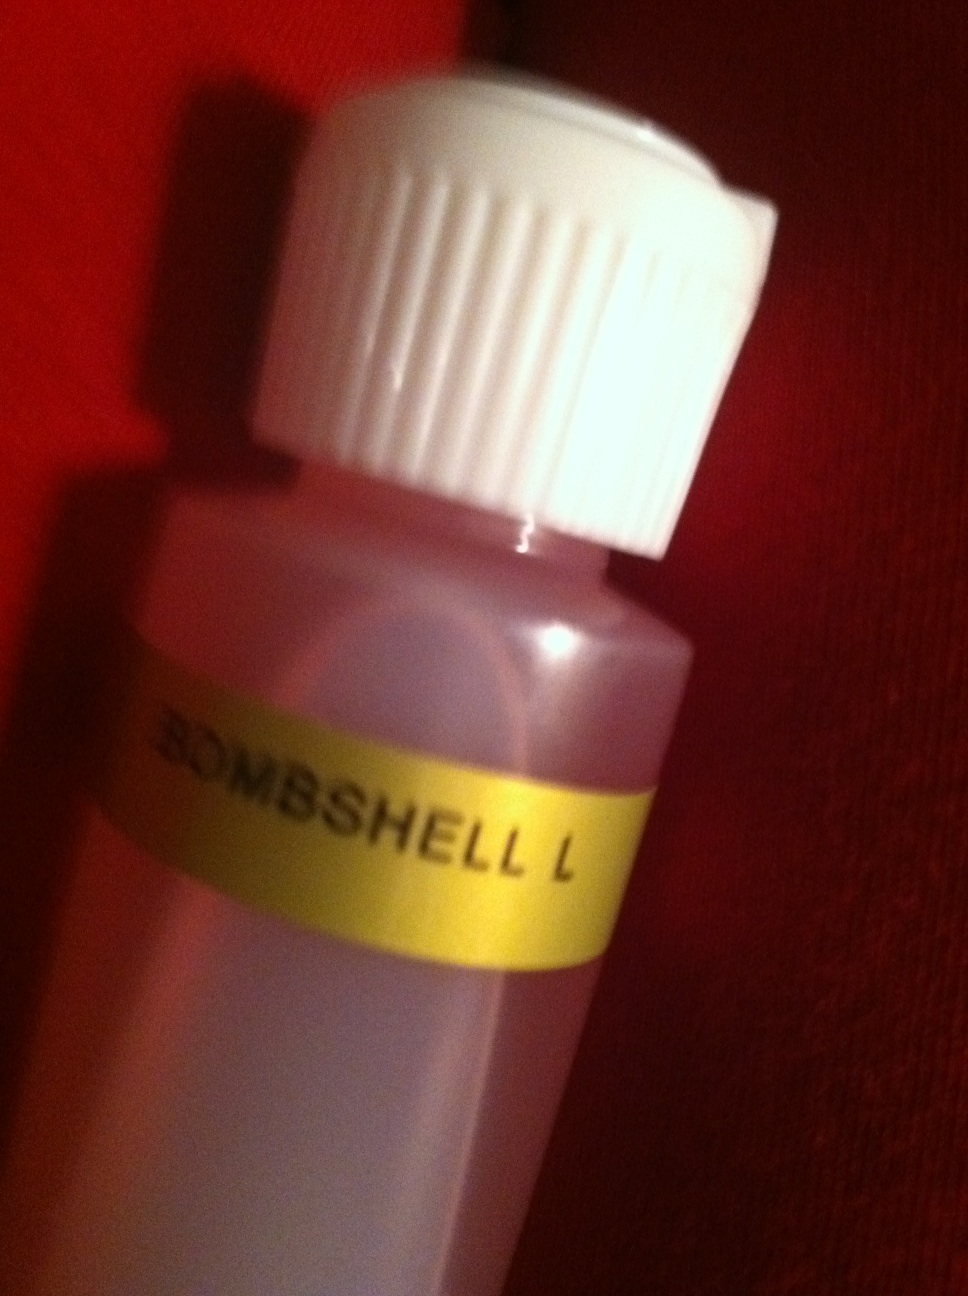Question: What scent, what fragrance is this?
Answer: bombshell